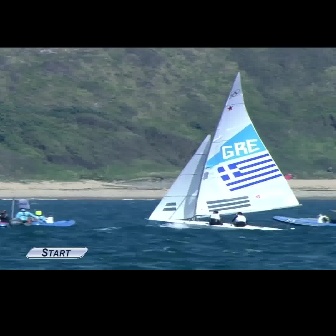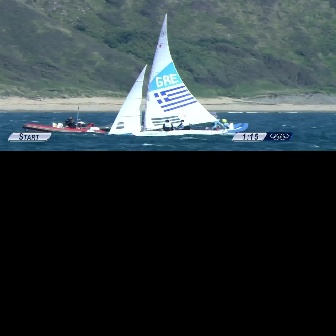
  Please identify the target specified by the bounding box [142,71,301,230] in the first image and locate it in the second image. Return the coordinates in [x_min,y_min,x_max,y_max] format.
Answer: [104,13,228,136]